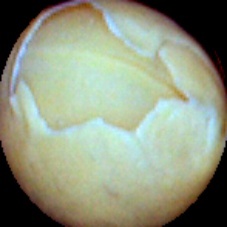
Label: Skin-damaged